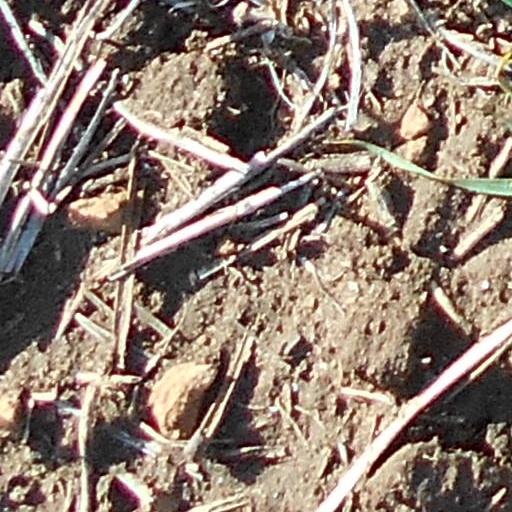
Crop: wheat